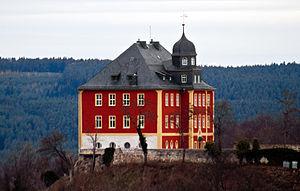
Le château de Brandenstein est un château allemand situé en Thuringe à Brandenstein, dans l'arrondissement de Saale-Orla. Il se trouve sur une hauteur de pierre mine.